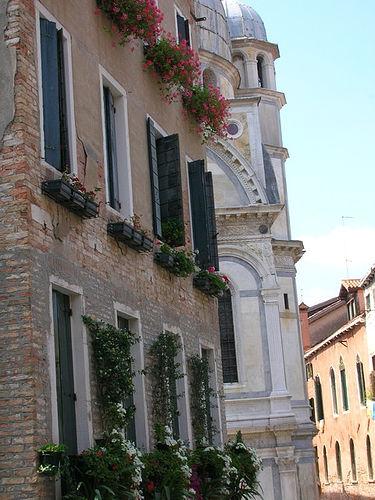
Weather: sun or clear